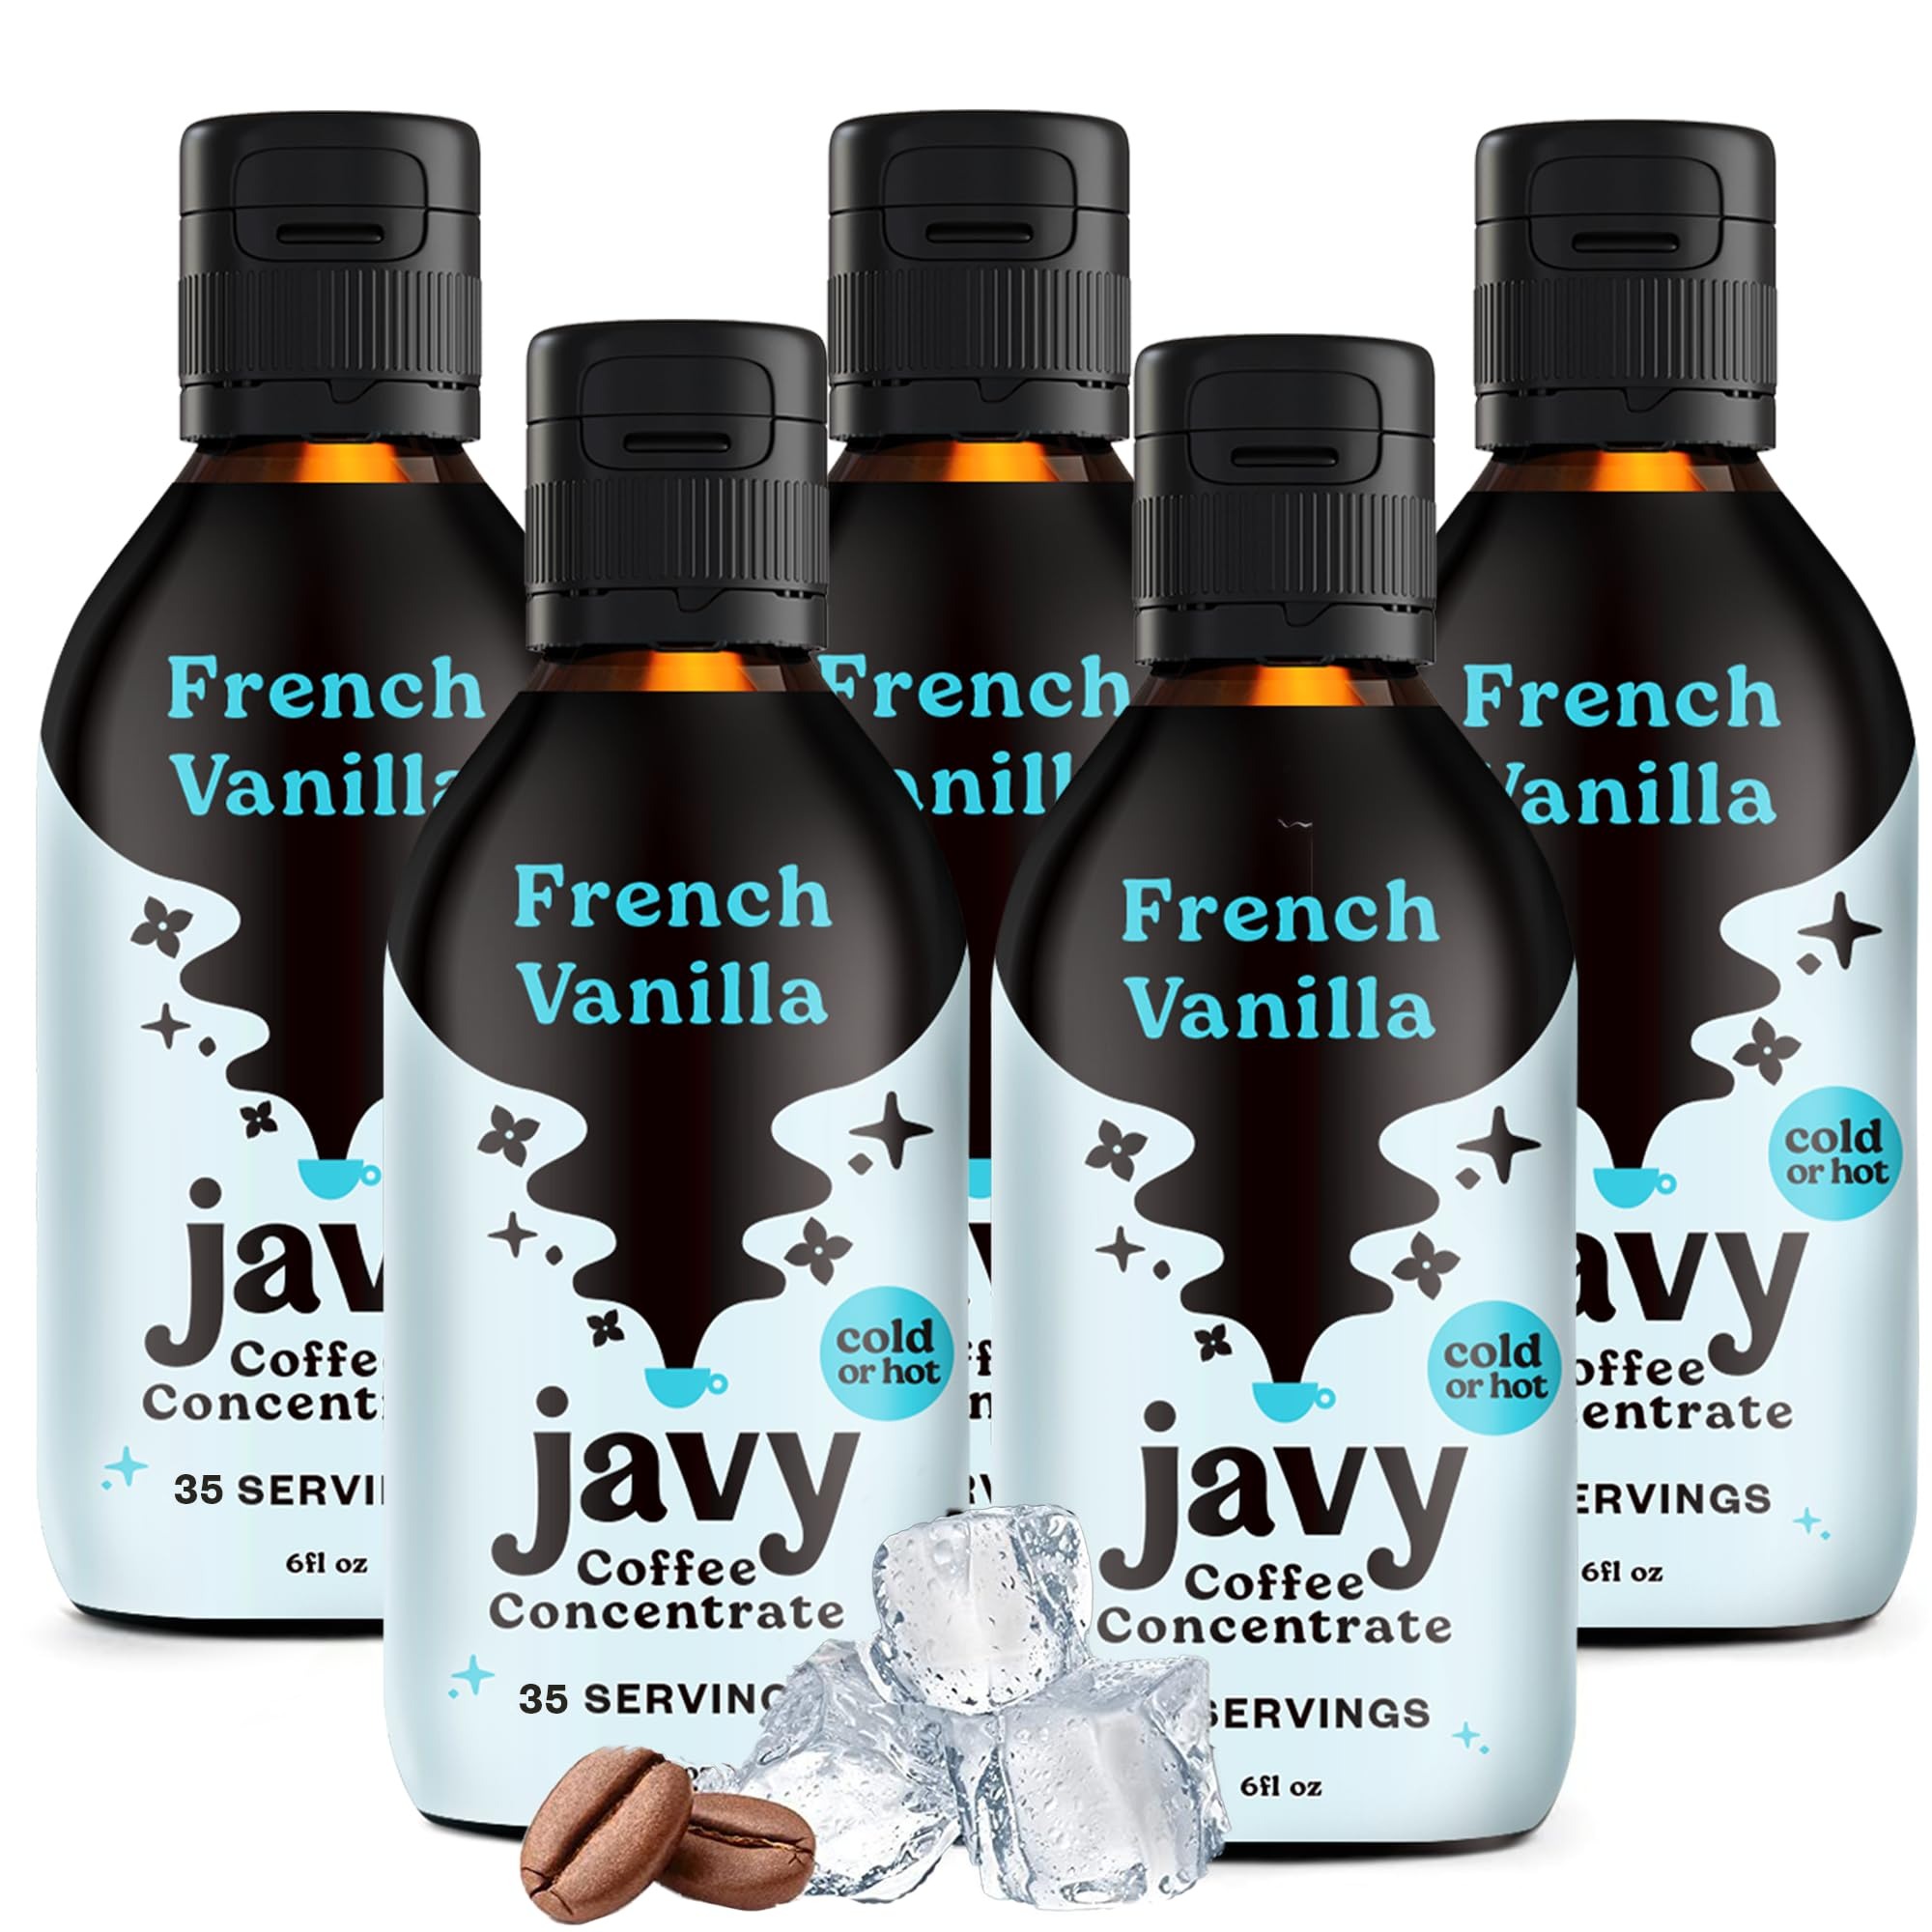
Item Name: Coffee Concentrate - Cold Brew Coffee, Perfect for Hot or Iced Instant Coffees, Hot Drinks, Cold Brew Concentrate, 5 Pack - French Vanilla
Bullet Point 1: Premium Arabica Coffee – Our Coffee Concentrates are made with 100% natural arabica coffee that is ethically and sustainably sourced from farms all over the world. Each sip promises the experience of freshly brewed ice or hot coffee, without any bitterness or acidic aftertaste. Enjoy the taste of pure, ultra-smooth coffee in every sip!
Bullet Point 2: Quality Ingredients – Indulge in a healthier coffee experience with our thoughtfully crafted coffee concentrates, a delicious alternative to conventional coffee shop beverages. Our concentrates are brewed using premium Arabica beans, purified water, and natural flavors—free from sugar, artificial additives, fillers, and preservatives.
Bullet Point 3: Customizable Taste – With just a teaspoon, experience the power of 80mg of caffeine, mirroring the strength of a standard cup of coffee, while maintaining a consistent and delightful flavor profile. Select from our five delicious flavors and enjoy them in both iced and hot variations. With Javvy Coffee, the possibilities are endless. From cold brews to lattes, cappuccinos, cocktails, and more. Unleash your creativity and customize your coffee experience just the way you like it.
Bullet Point 4: Insane Value – Each bottle contains up to 35 servings of coffee concentrate which is 3x more servings than our competitors. With Javvy Coffee, you're only spending less than $1/cup meaning you get to enjoy premium specialty coffee every day without breaking the bank!
Bullet Point 5: Amazing Customer Service – We are confident you will enjoy our 100% natural coffee concentrate. If you encounter any concerns or have any inquiries, please reach out to us, and we promise to resolve any issue promptly and completely, ensuring your satisfaction every time.
Value: 30.0
Unit: Fl Oz

Price: 43.95